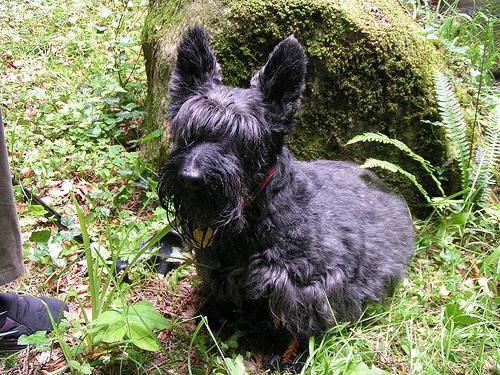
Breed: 206-n000037-Scotch_terrier